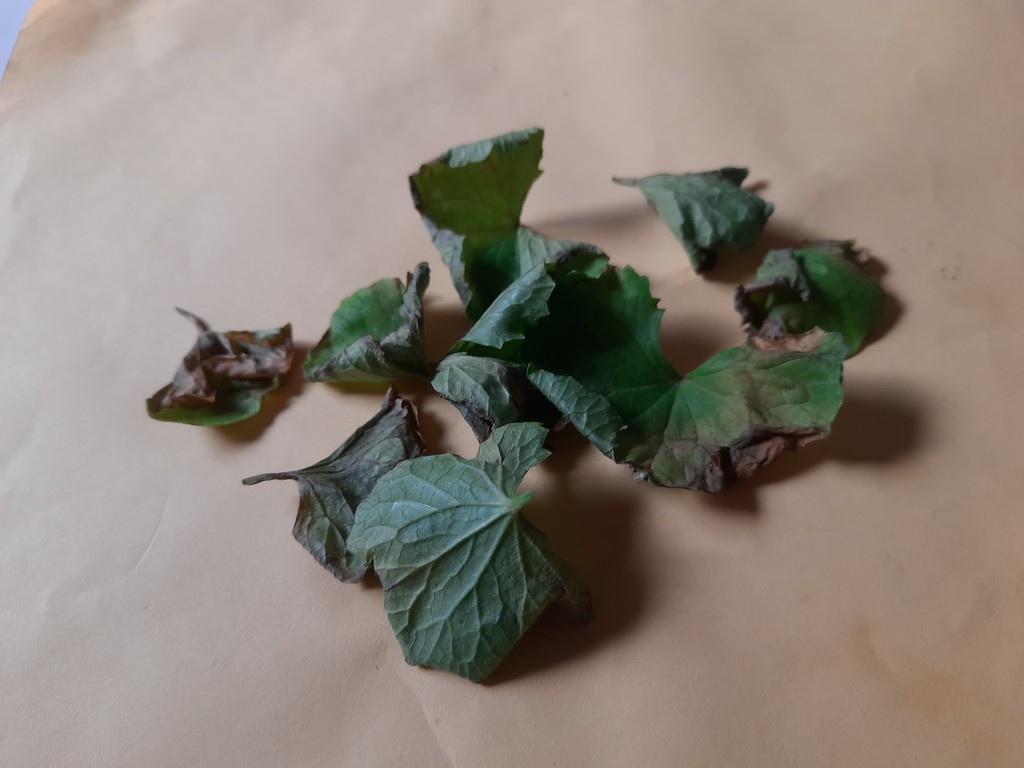
Label: Unhealthy